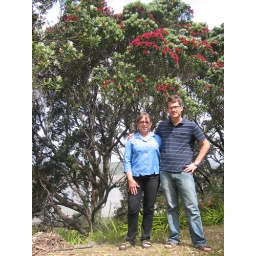
Pahutikawa trees are known for their red blossoms which bloom in December. Therefore also known as &amp;quot;New Zealand Christmas Trees&amp;quot;